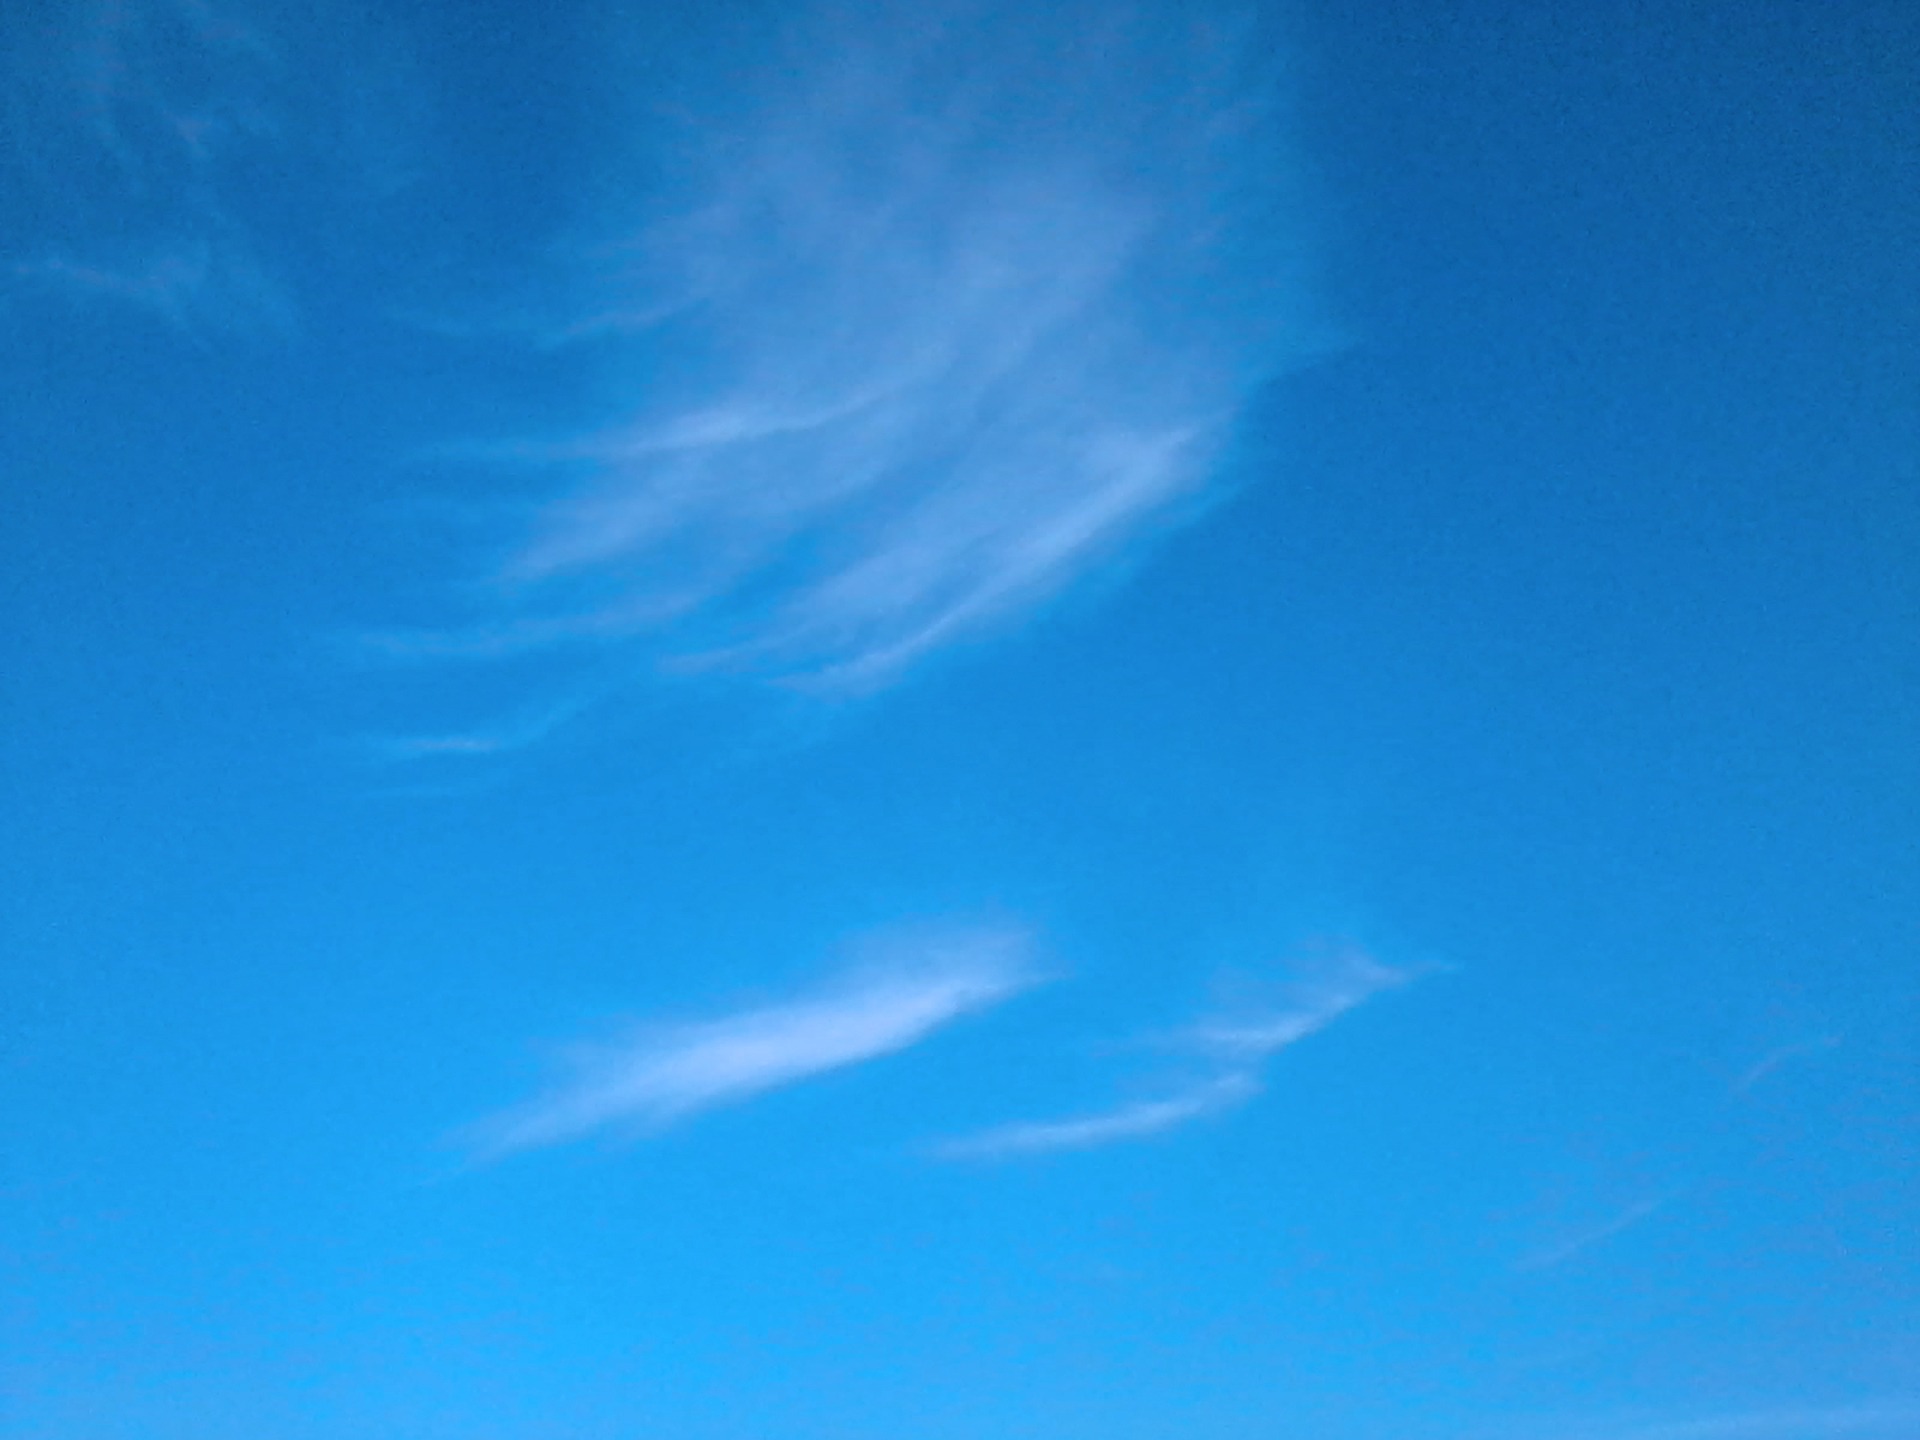
nature, outdoor, horizon, cloud, sky, sunlight, air, atmosphere, daytime, clear, environment, high, tranquil, scenic, weather, peace, cumulus, blue, freedom, heavens, meteorology, meteorological phenomenon, ozone, atmosphere of earth